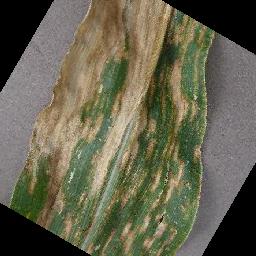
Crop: corn
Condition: (maize)_cercospora_spot_gray_spot